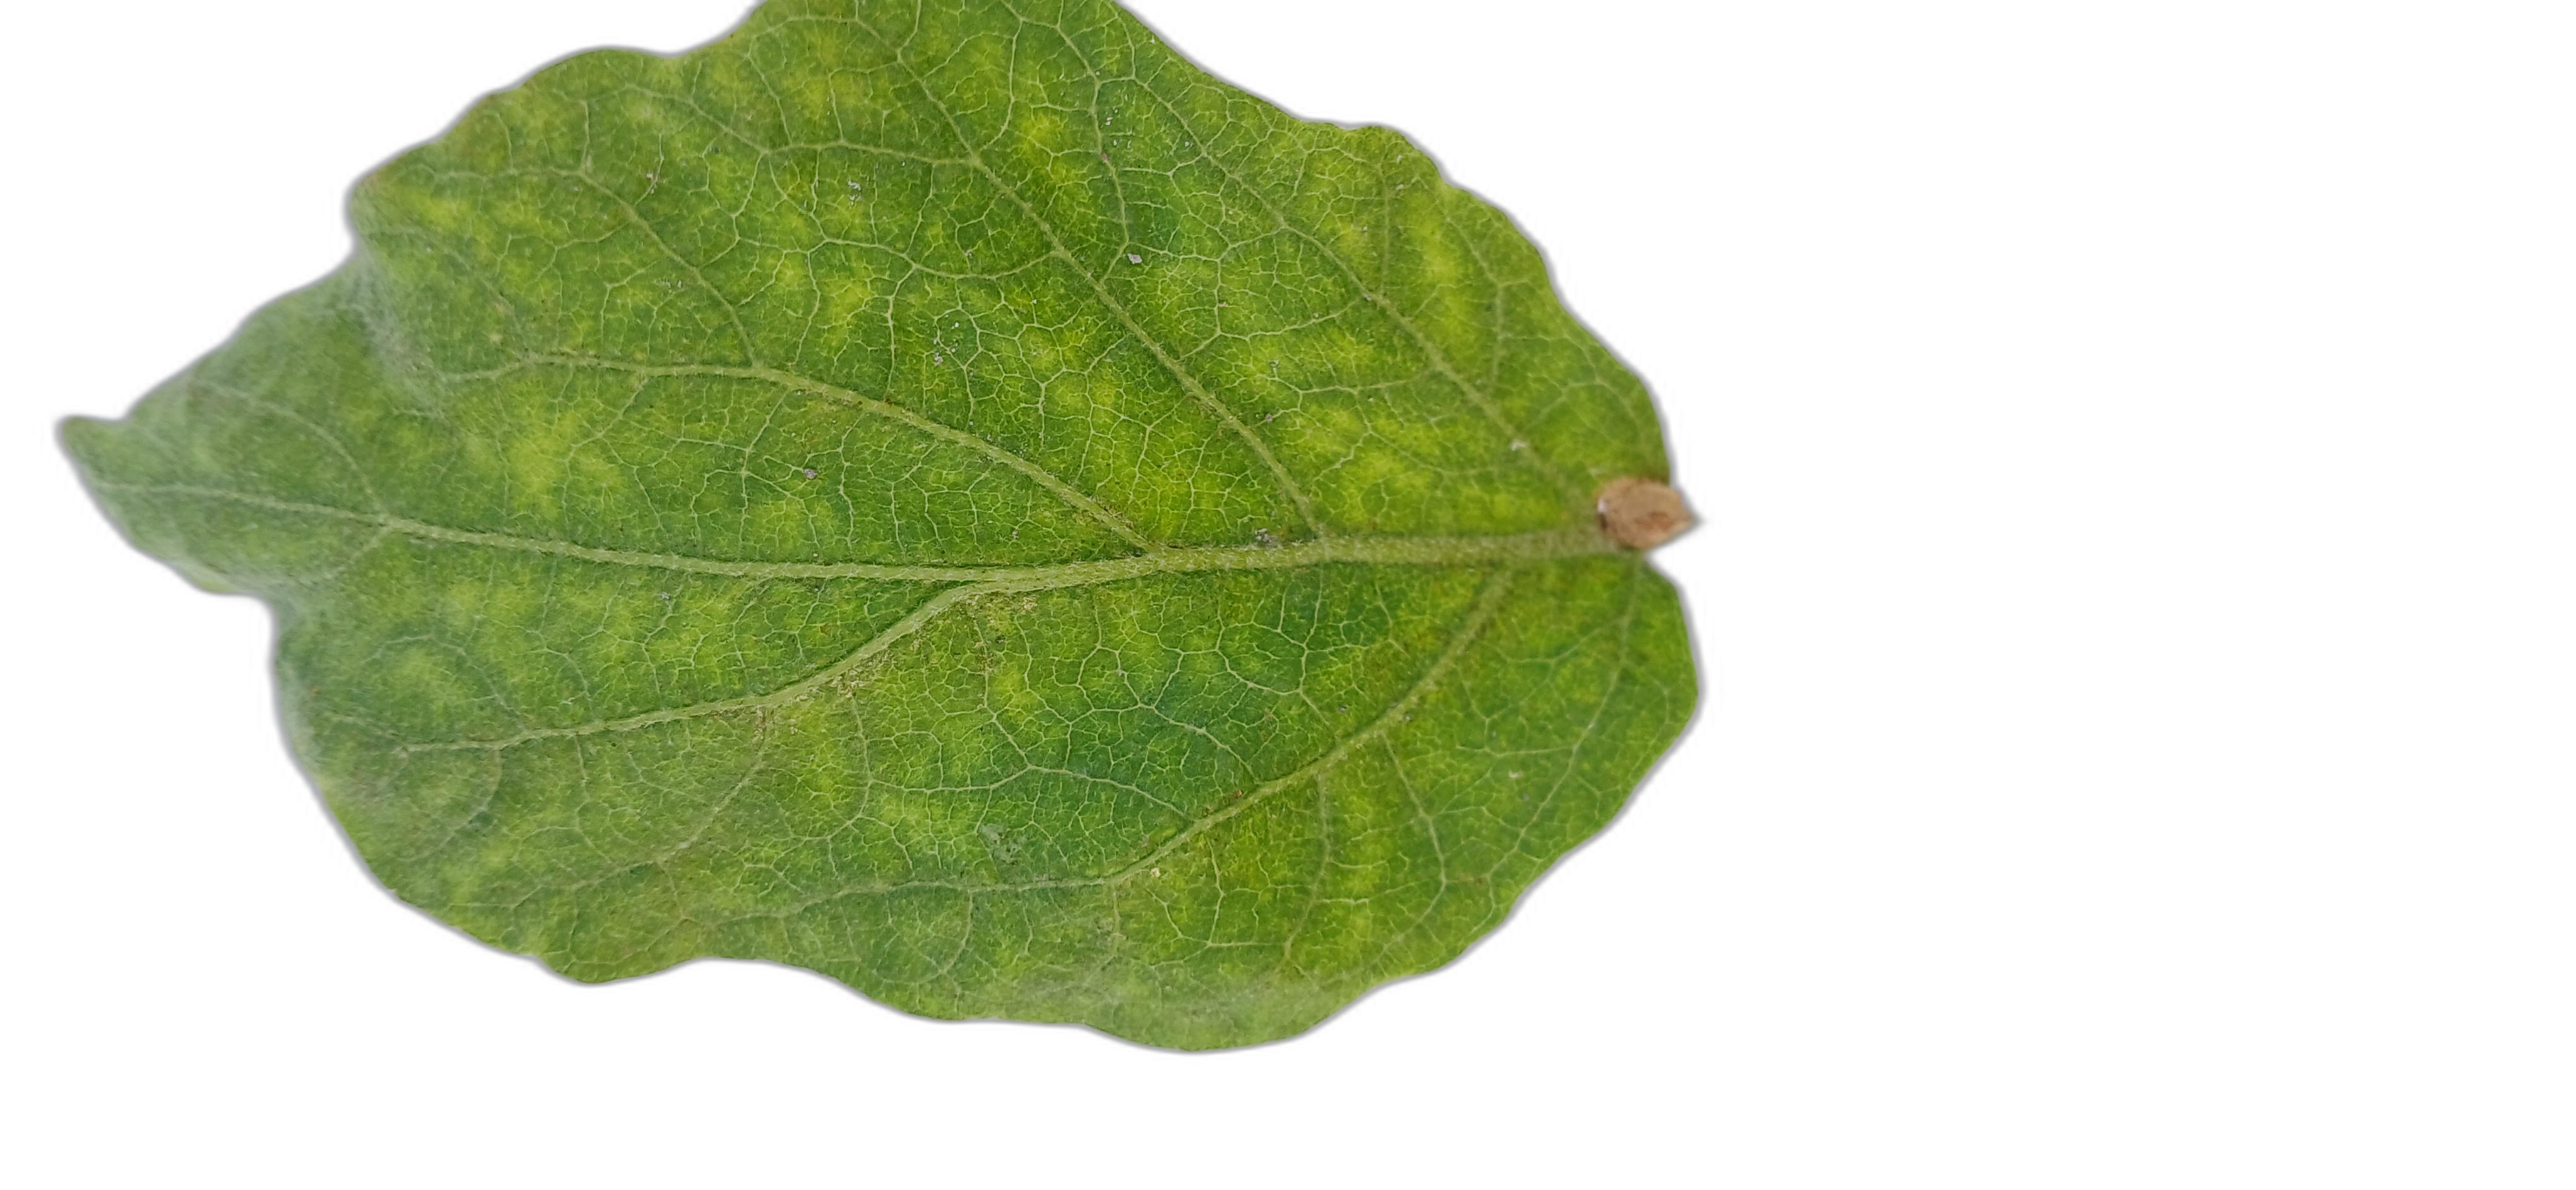
Label: Healthy Leaf